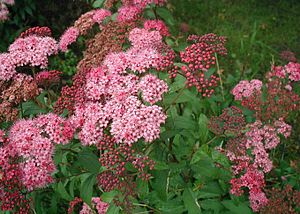
Japansk spiræa
Japansk Spiræa (Spiraea japonica 'Anthony Waterer'): Blomsterstande.
Japansk spiræa eller rosenspiræa er en lille, løvfældende busk med en opret, lidt overhængende vækstform. Japansk spiræa blomstrer med vinrøde blomster i små halvskærme på spidsen af årsskuddene.